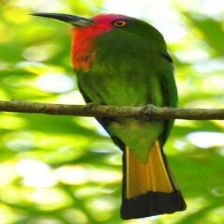
Species: RED BEARDED BEE EATER
Scientific name: NYCTYORNIS AMICTUS
ImageNet parent category: bee_eater